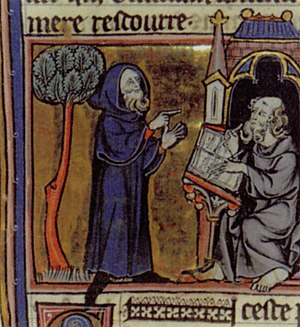
Merlin
Merlin dikterer sine digte til en skriver. Illustration fra en fransk bog fra det 13. århundrede.
Merlin er en mystisk troldmand i sagnkredsen om Kong Arthur.